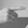
ASL letter: G